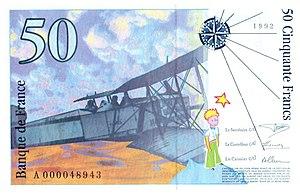
Le 50 francs Saint-Exupéry est un billet de banque en francs à l'effigie de l'écrivain et aviateur Antoine de Saint-Exupéry. Remplaçant le 50 francs Quentin de La Tour, il a été créé par la Banque de France le 10 mars 1992 et est entré en circulation le 20 octobre 1993.
Le Breguet 14 est un biplan conçu en France et utilisé pendant la Première Guerre mondiale. Il servait comme avion de reconnaissance ou bombardier. Il a été fabriqué en un grand nombre d’exemplaires durant la guerre et la production a été poursuivie bien au-delà de 1918.
Le Petit Prince est une œuvre de langue française, la plus connue d'Antoine de Saint-Exupéry. Publié en 1943 à New York simultanément à sa traduction anglaise, c'est une œuvre poétique et philosophique sous l'apparence d'un conte pour enfants.